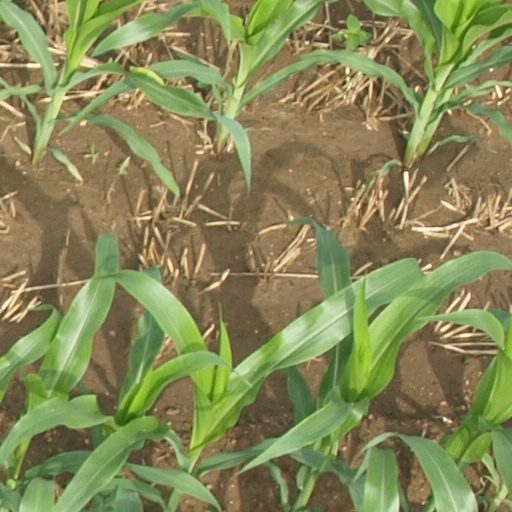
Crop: maize; corn